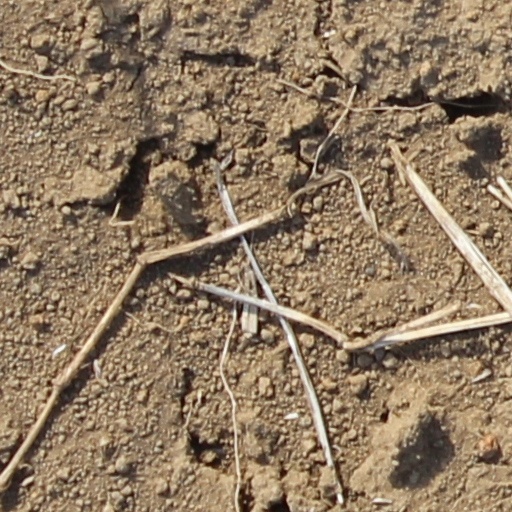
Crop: wheat